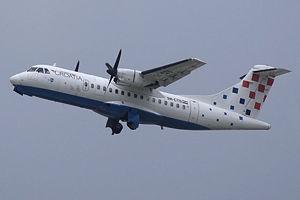
Croatia Airlines est une compagnie aérienne croate.